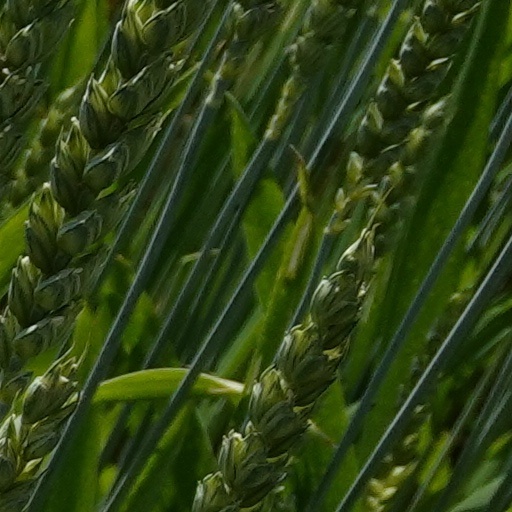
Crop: wheat